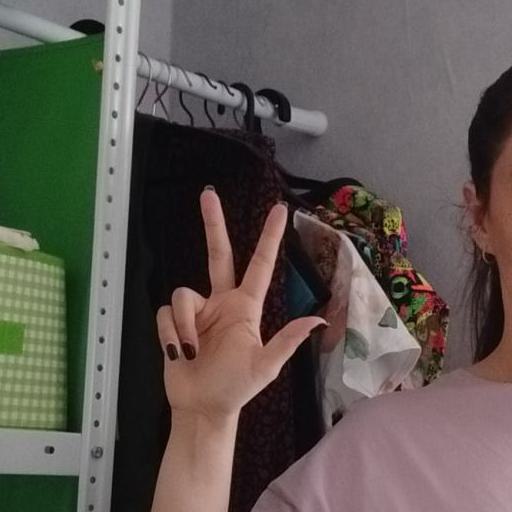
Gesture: three2